Eugene Ashley High School

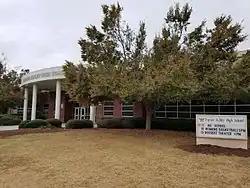
Front of school – 2016

Eugene Ashley High School (commonly known as Ashley High School) is a high school just outside Wilmington, North Carolina, located in the New Hanover County School District. The facility was opened in the New Hanover County Veteran's Park in 2001.